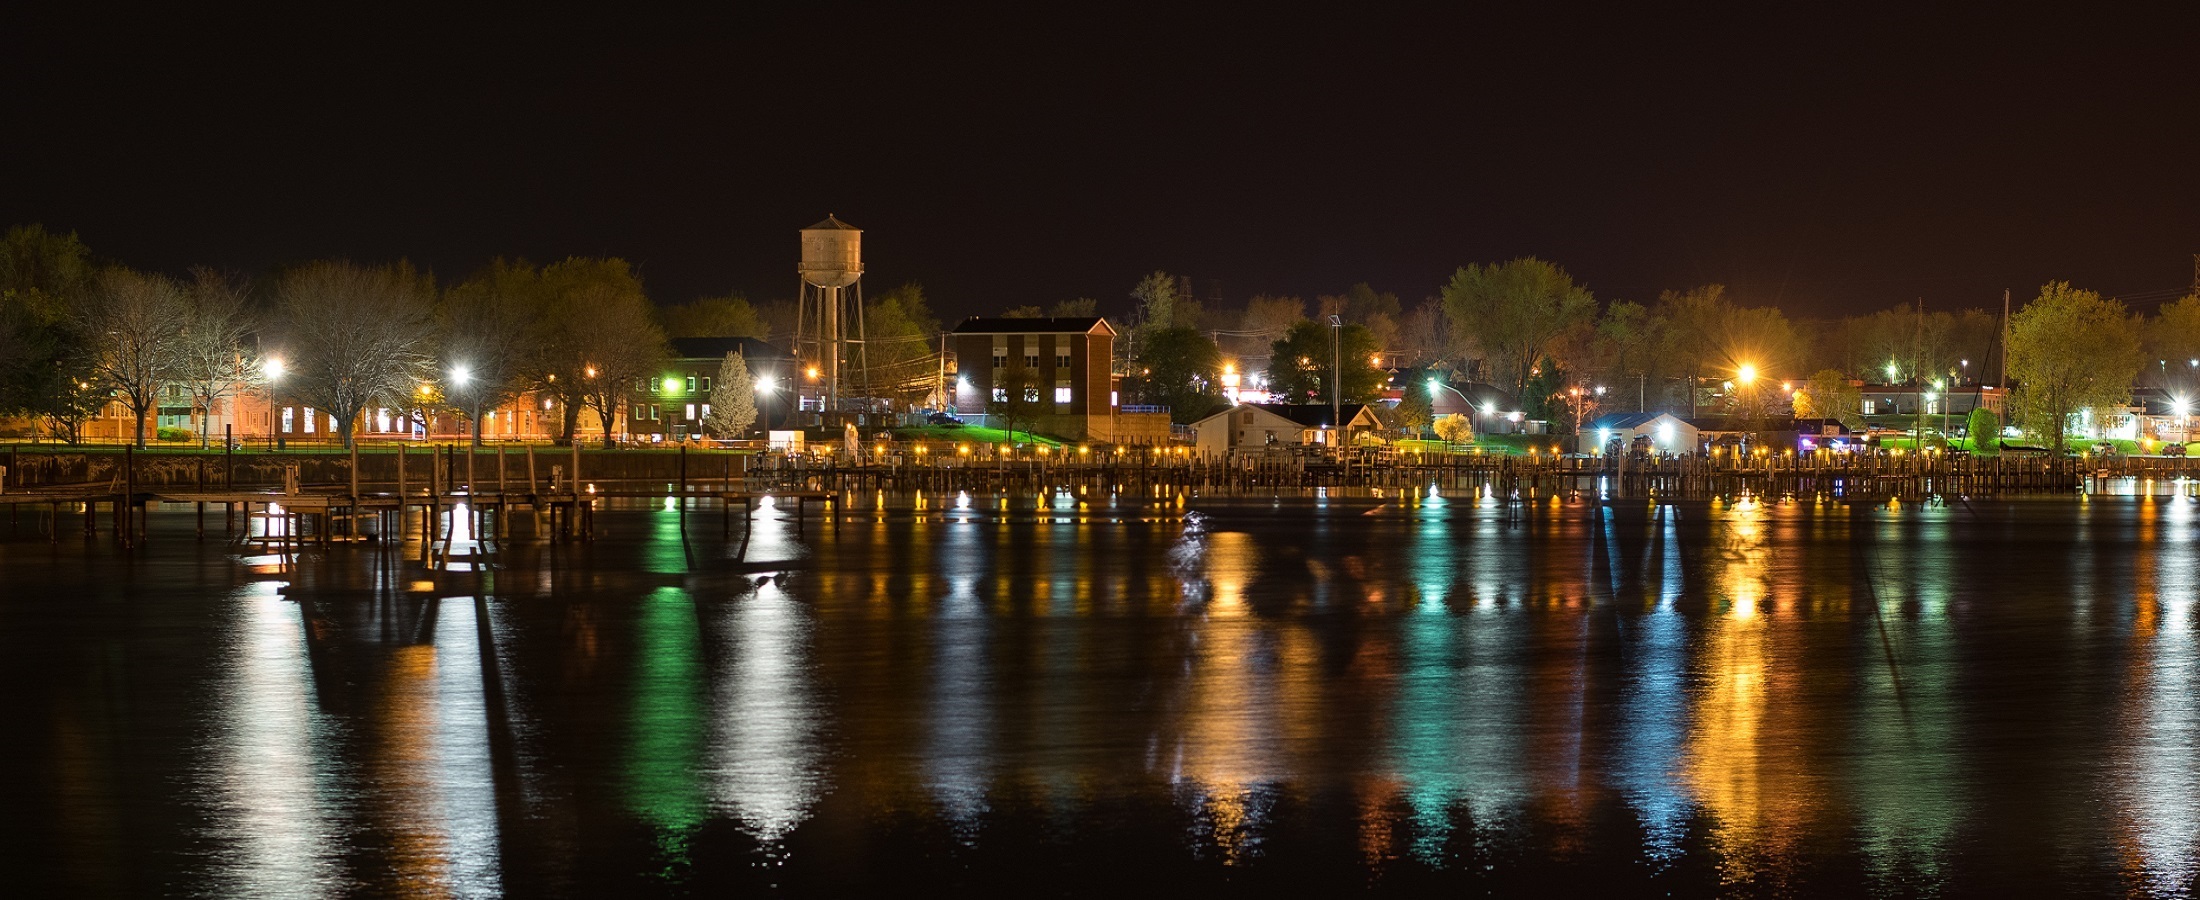
water, skyline, night, city, skyscraper, urban, cityscape, panorama, dusk, evening, reflection, landmark, colorful, illuminated, lights, buildings, metropolis, human settlement